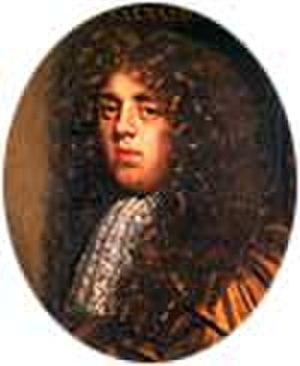
Christopher Vane, 1ᵉʳ baron Barnard était un pair anglais. Il est connu pour ses démêlés avec ses héritiers et pour l'emploi de Pierre Smart, le père du poète Christopher Smart, en tant qu'intendant.